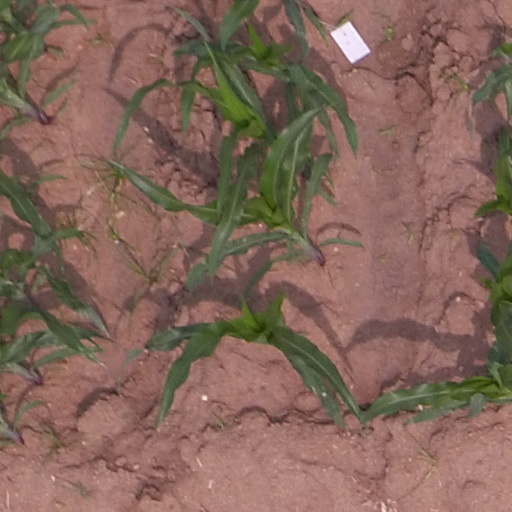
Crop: maize; corn